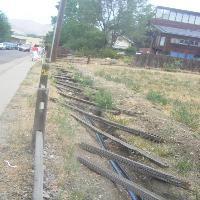
Weather: cloudy or overcast